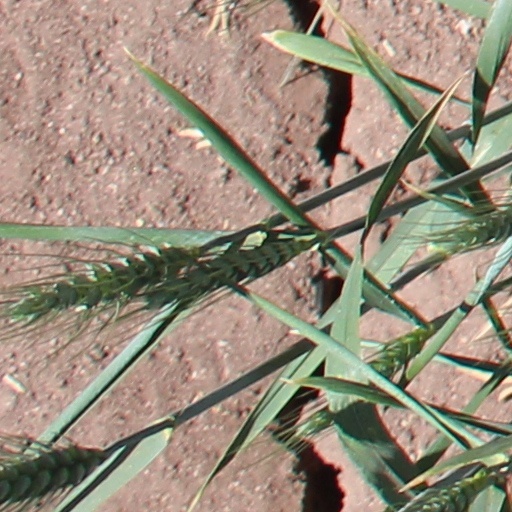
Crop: wheat